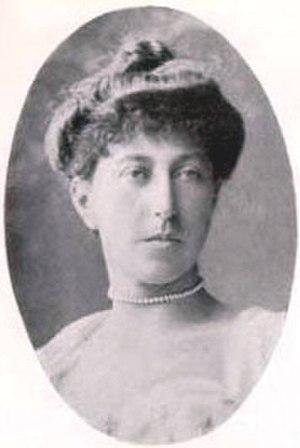
Blanche Bingley est une joueuse de tennis britannique de la fin du XIXᵉ siècle et début du XXᵉ, la meilleure de son époque avec Maud Watson, Charlotte Cooper, et derrière Lottie Dod. Elle est aussi connue sous son nom de femme mariée, Blanche Bingley-Hillyard.